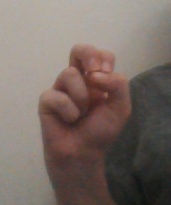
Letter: gaaf